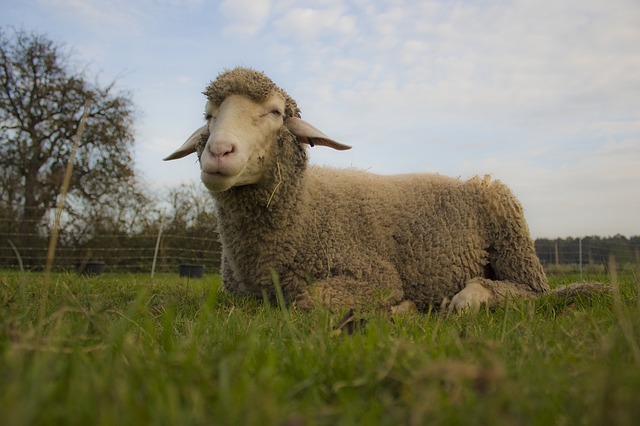
Label: sheep